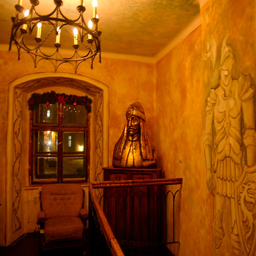
the restaurant in the building where military commander was born - statue